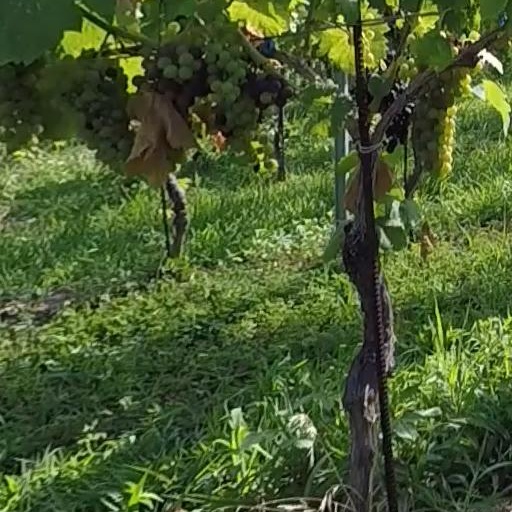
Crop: grape